Anthony Kiedis

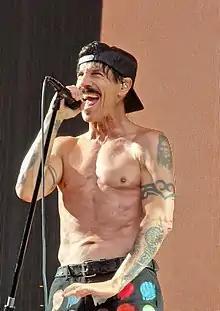
Kiedis performing in 2022

Anthony Kiedis (born November 1, 1962) is an American musician and lead vocalist of the rock band Red Hot Chili Peppers. Kiedis and his fellow band members were inducted into the Rock and Roll Hall of Fame in 2012.